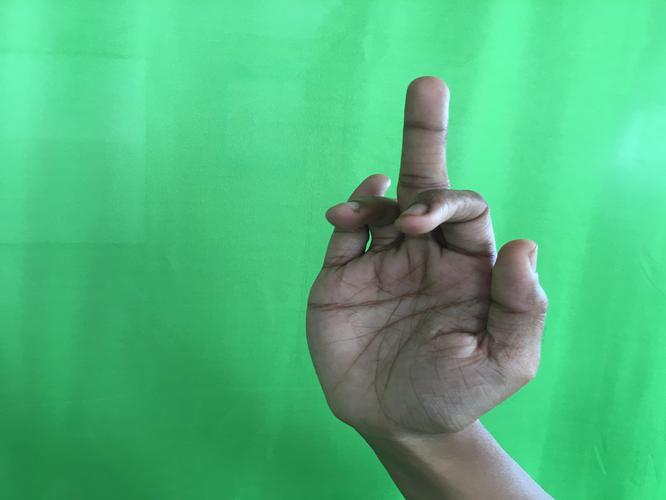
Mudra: Shukatundam
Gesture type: single_hand